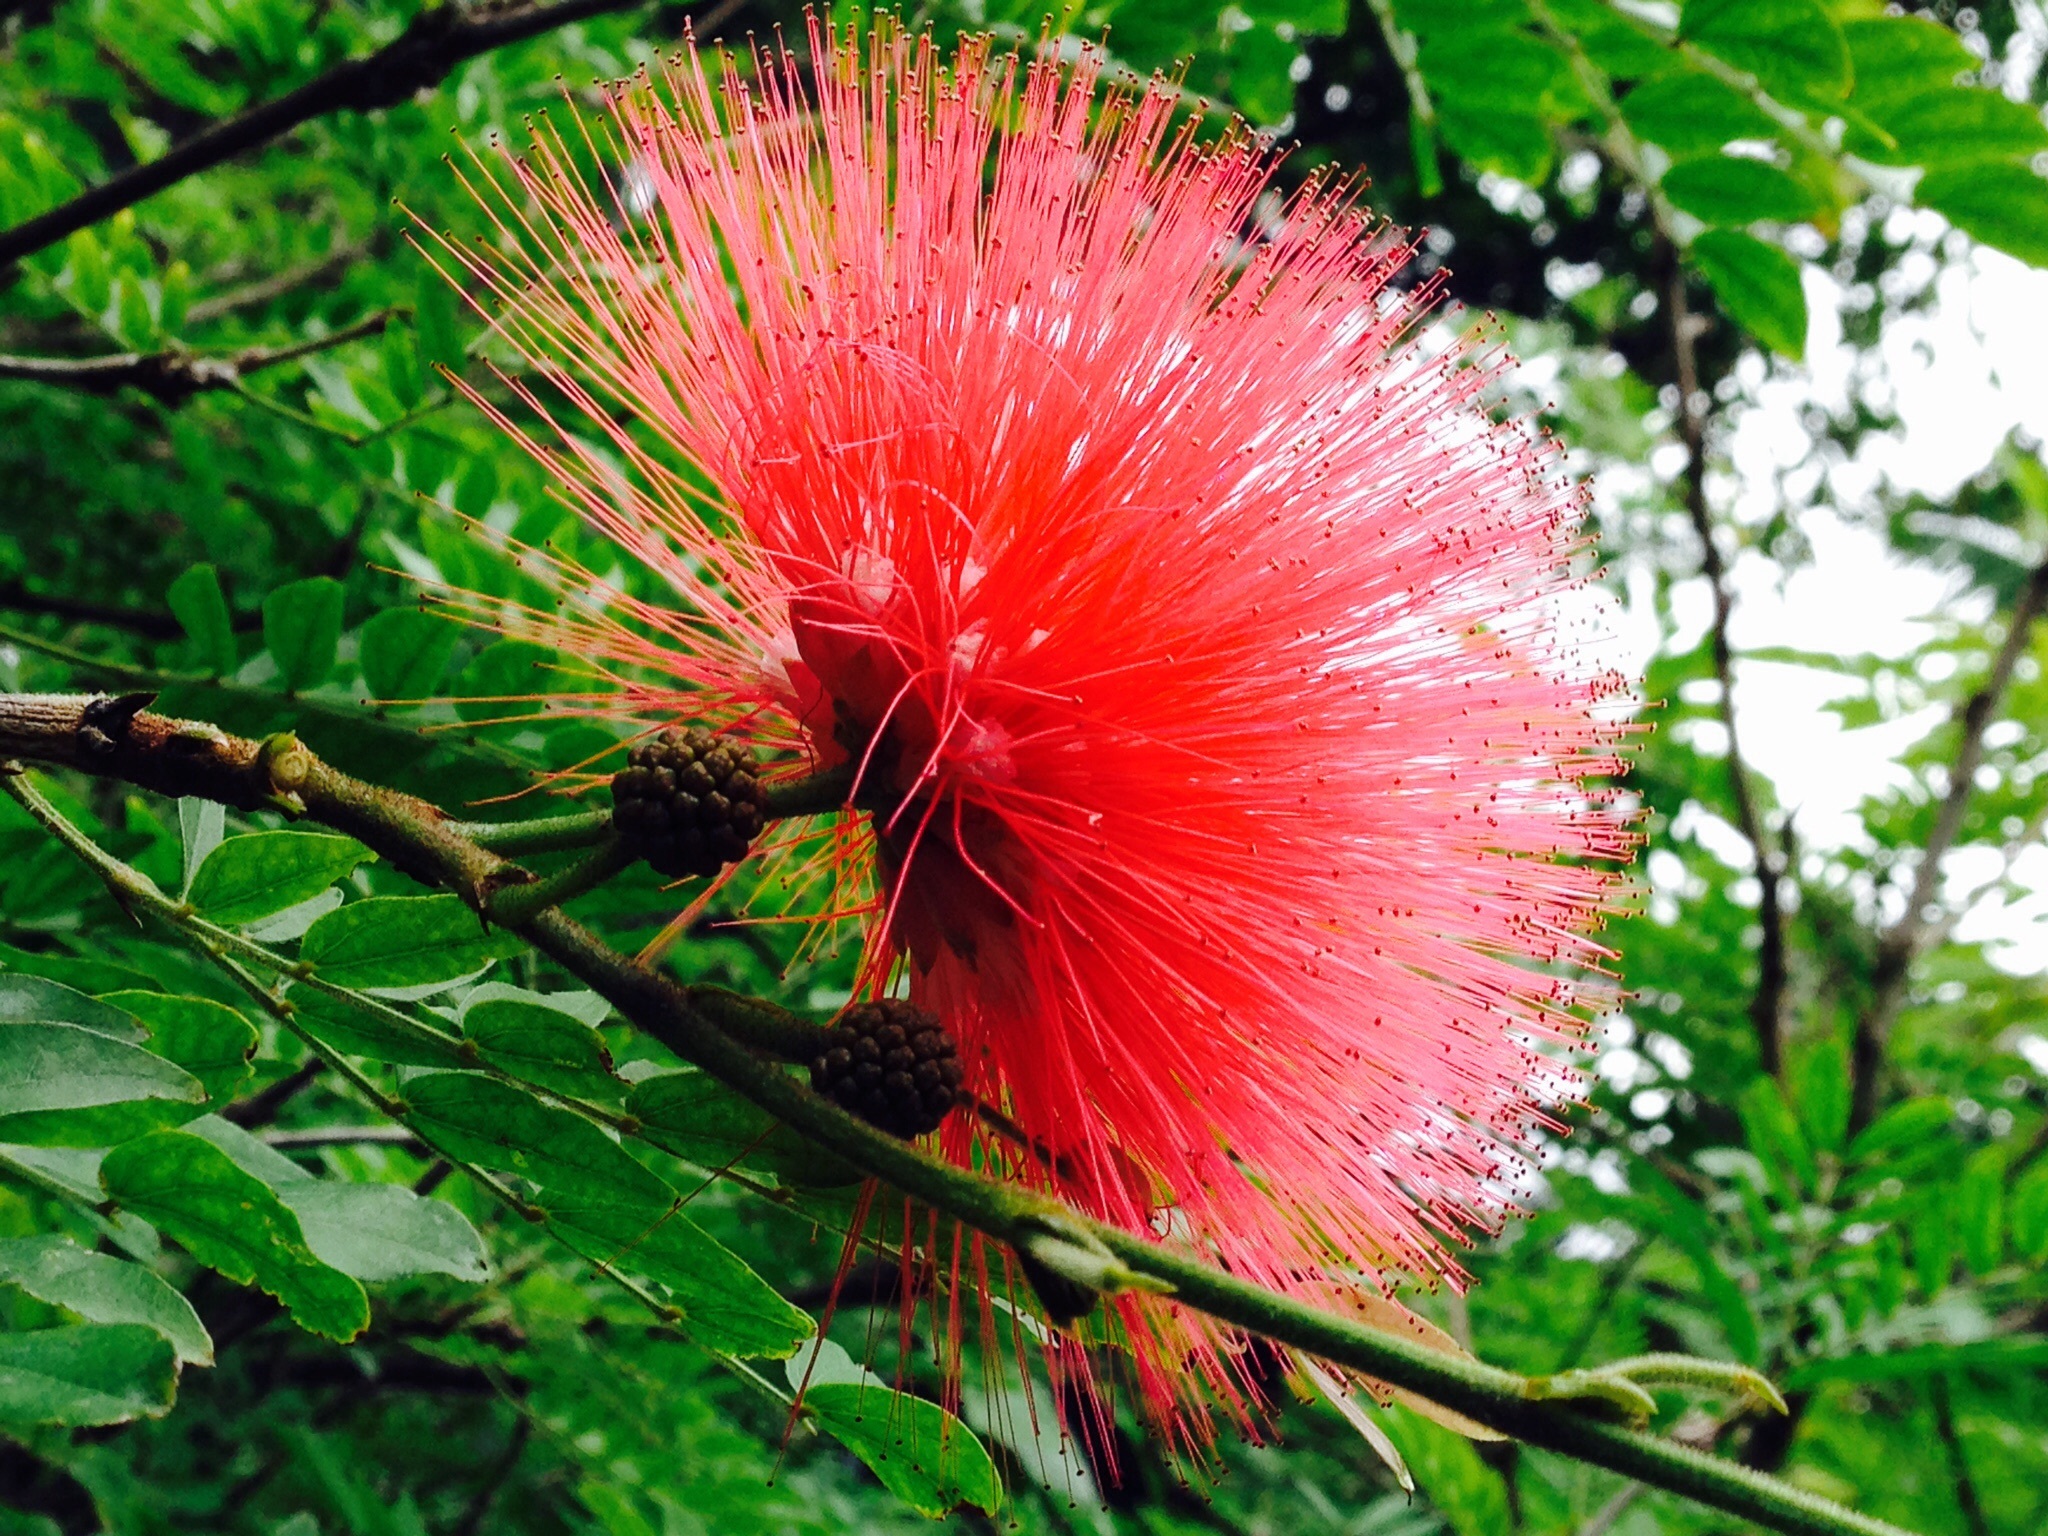
tree, nature, forest, blossom, plant, leaf, flower, petal, bloom, tropical, botany, flora, wildflower, flowers, exotic, macro photography, flowering plant, avatar, daisy family, exotics, plant stem, land plant